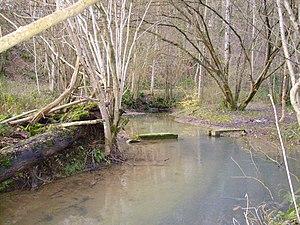
Source de la Rivière d'Angerville
Morainville-Jouveaux est une commune française située dans le département de l'Eure, en région Normandie.
La rivière d'Angerville est un petit cours d'eau de l'Eure, et un affluent de la Calonne, donc un sous-affluent de la Touques.